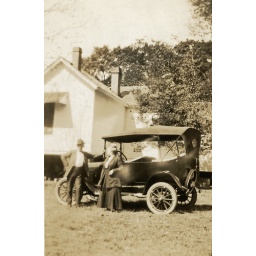
Charles Rouzer and Anne Rouzer with car by house